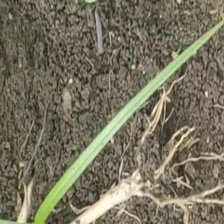
Weed species: Lavhala_(Cyperus_Rotundus)